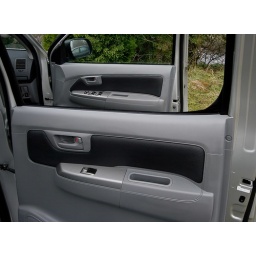
Front and rear door cards in black